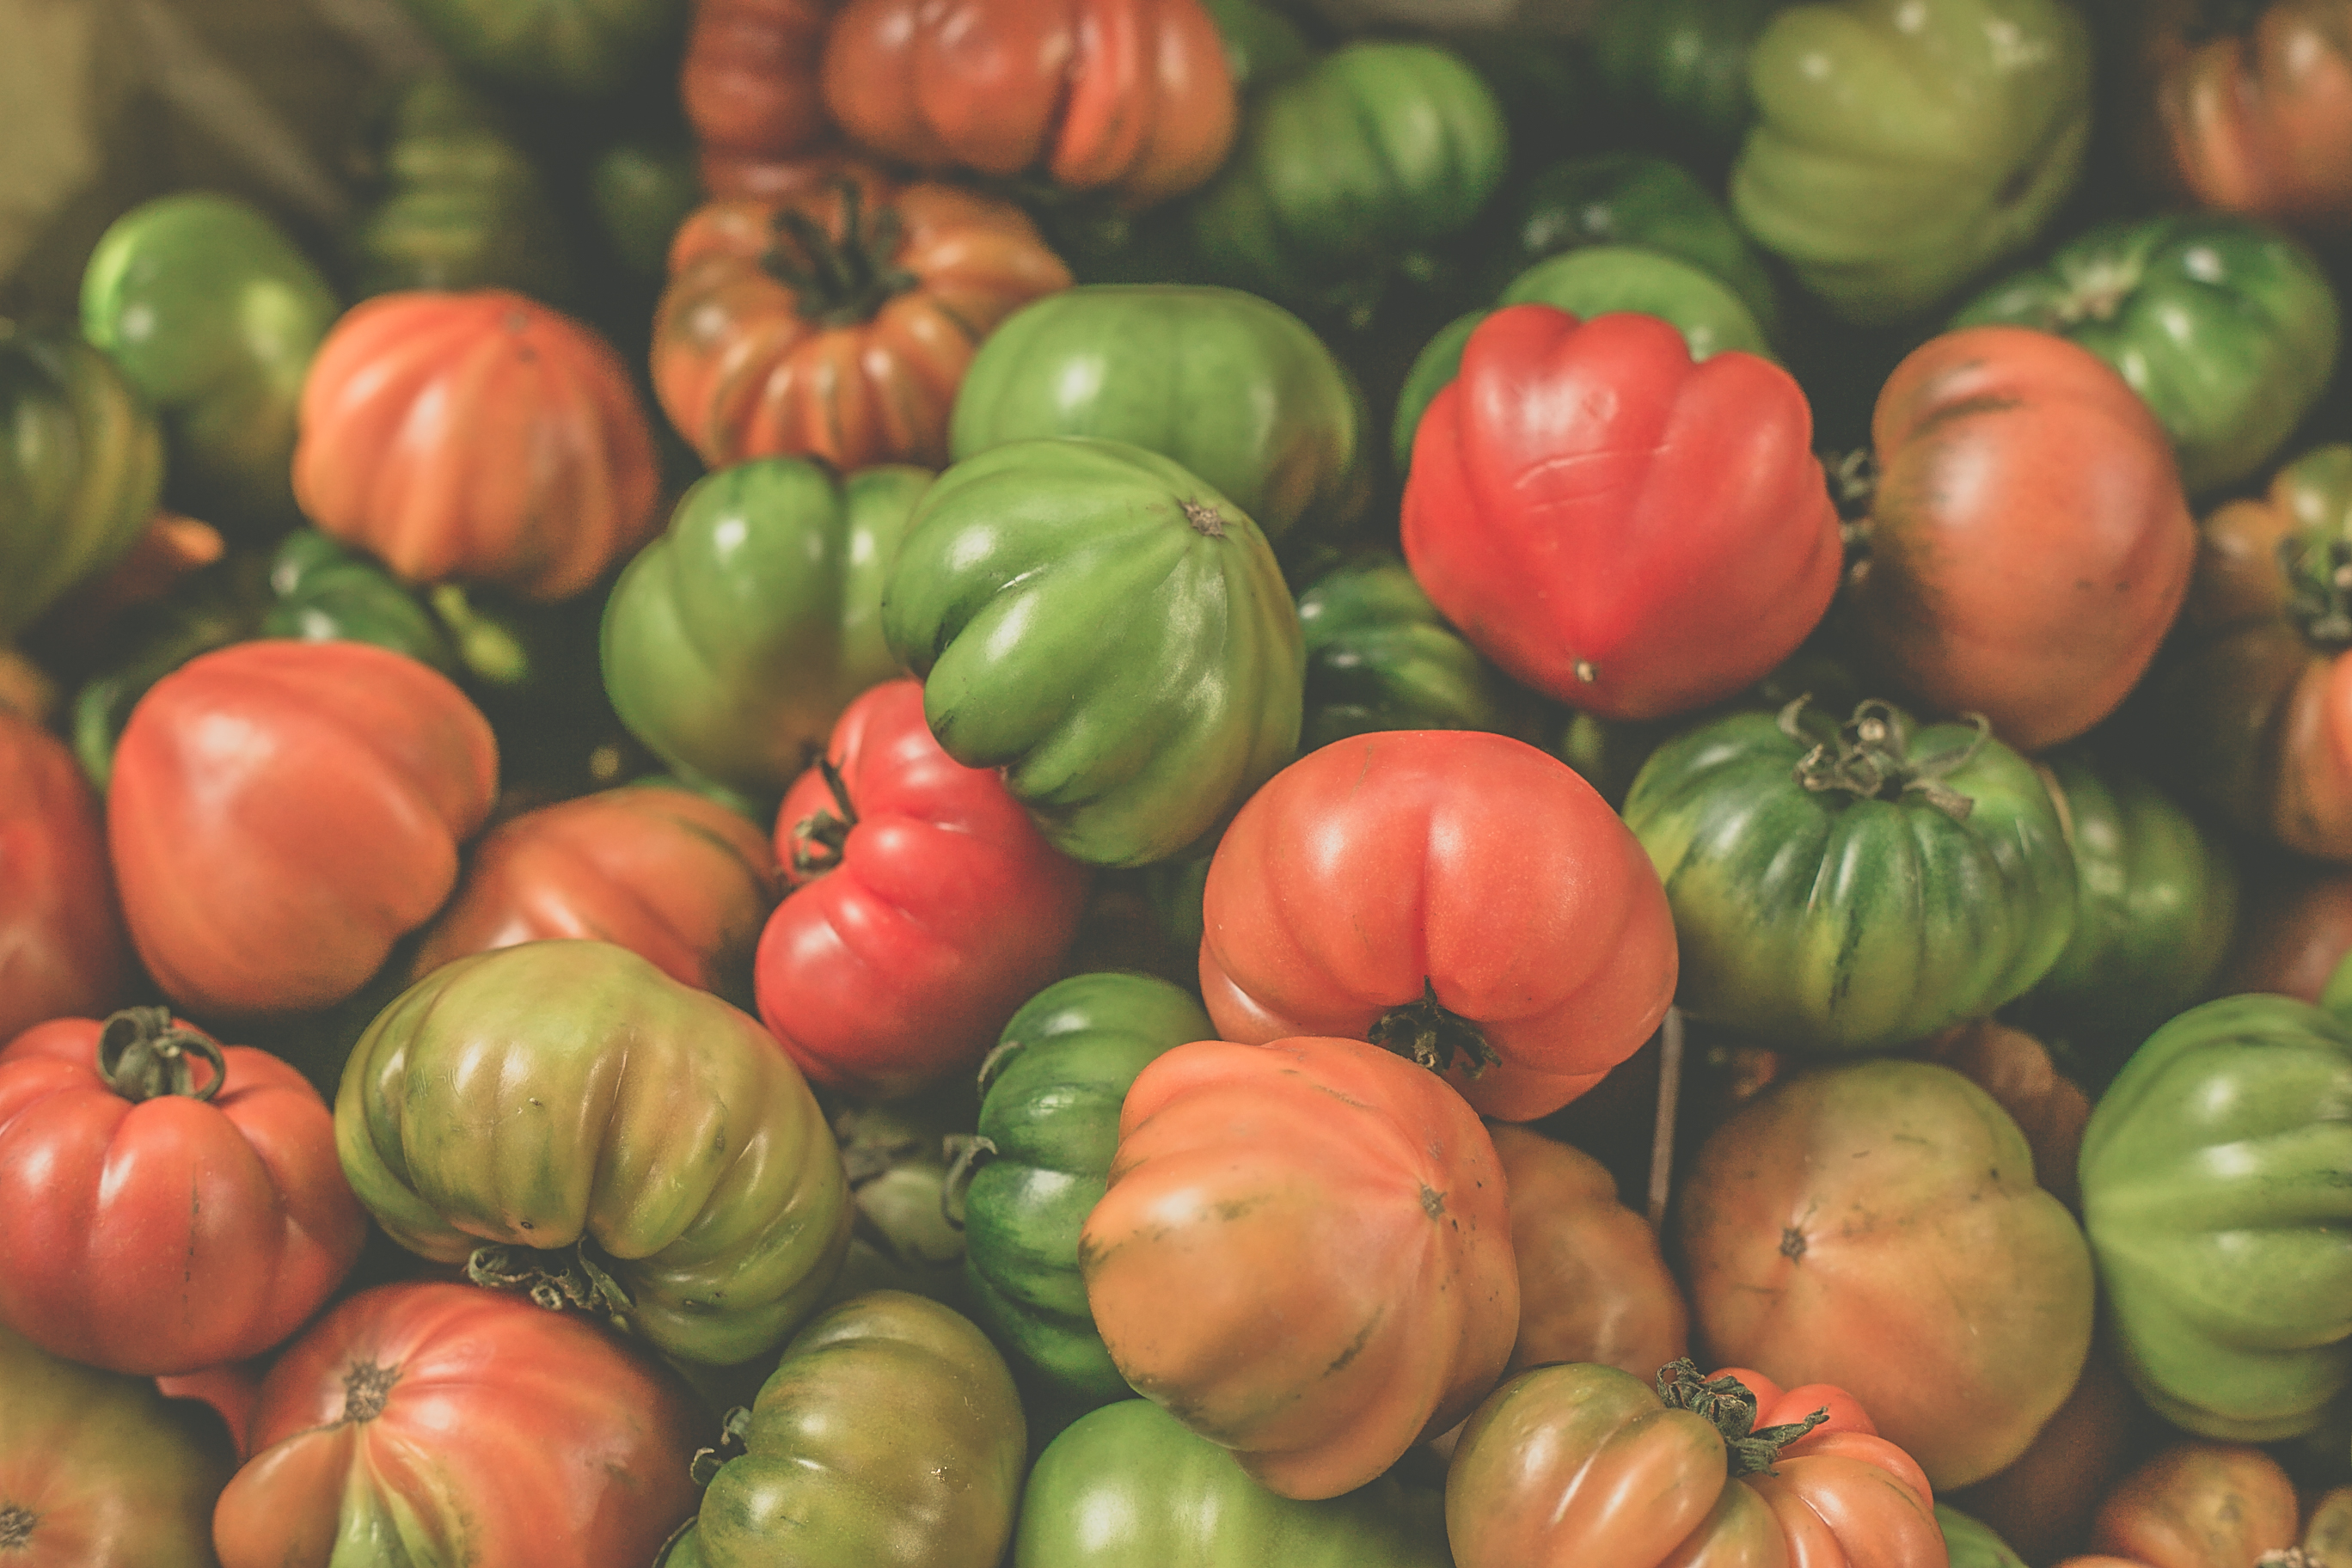
tomato, tomatoes, fruit, vegetable, color, colorful, green, greens, healthy, health, red, orange, nutrition, natural foods, local food, whole food, food, vegan nutrition, plant, tomatillo, vegetarian food, solanum, still life, produce, bell pepper, still life photography, bush tomato, bell peppers and chili peppers, nightshade family, flowering plant, cruciferous vegetables, ingredient, acorn squash, leaf vegetable, legume